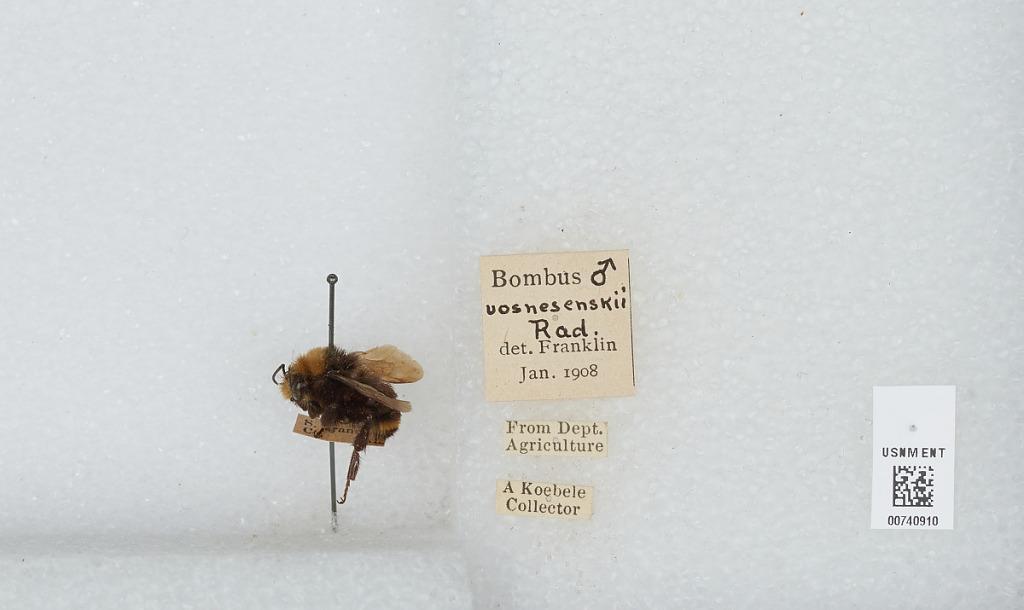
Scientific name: Bombus (Pyrobombus) vosnesenskii Radoszkowski
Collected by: A. Koebele
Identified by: Franklin